Cypress Gardens

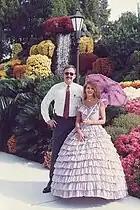
Bill Reynolds and a Southern Belle

Competition for guests increased after Walt Disney World Resort opened nearby in 1971. In the early 1980s, the Popes retired and transferred the park to their son, Dick Pope, Jr.